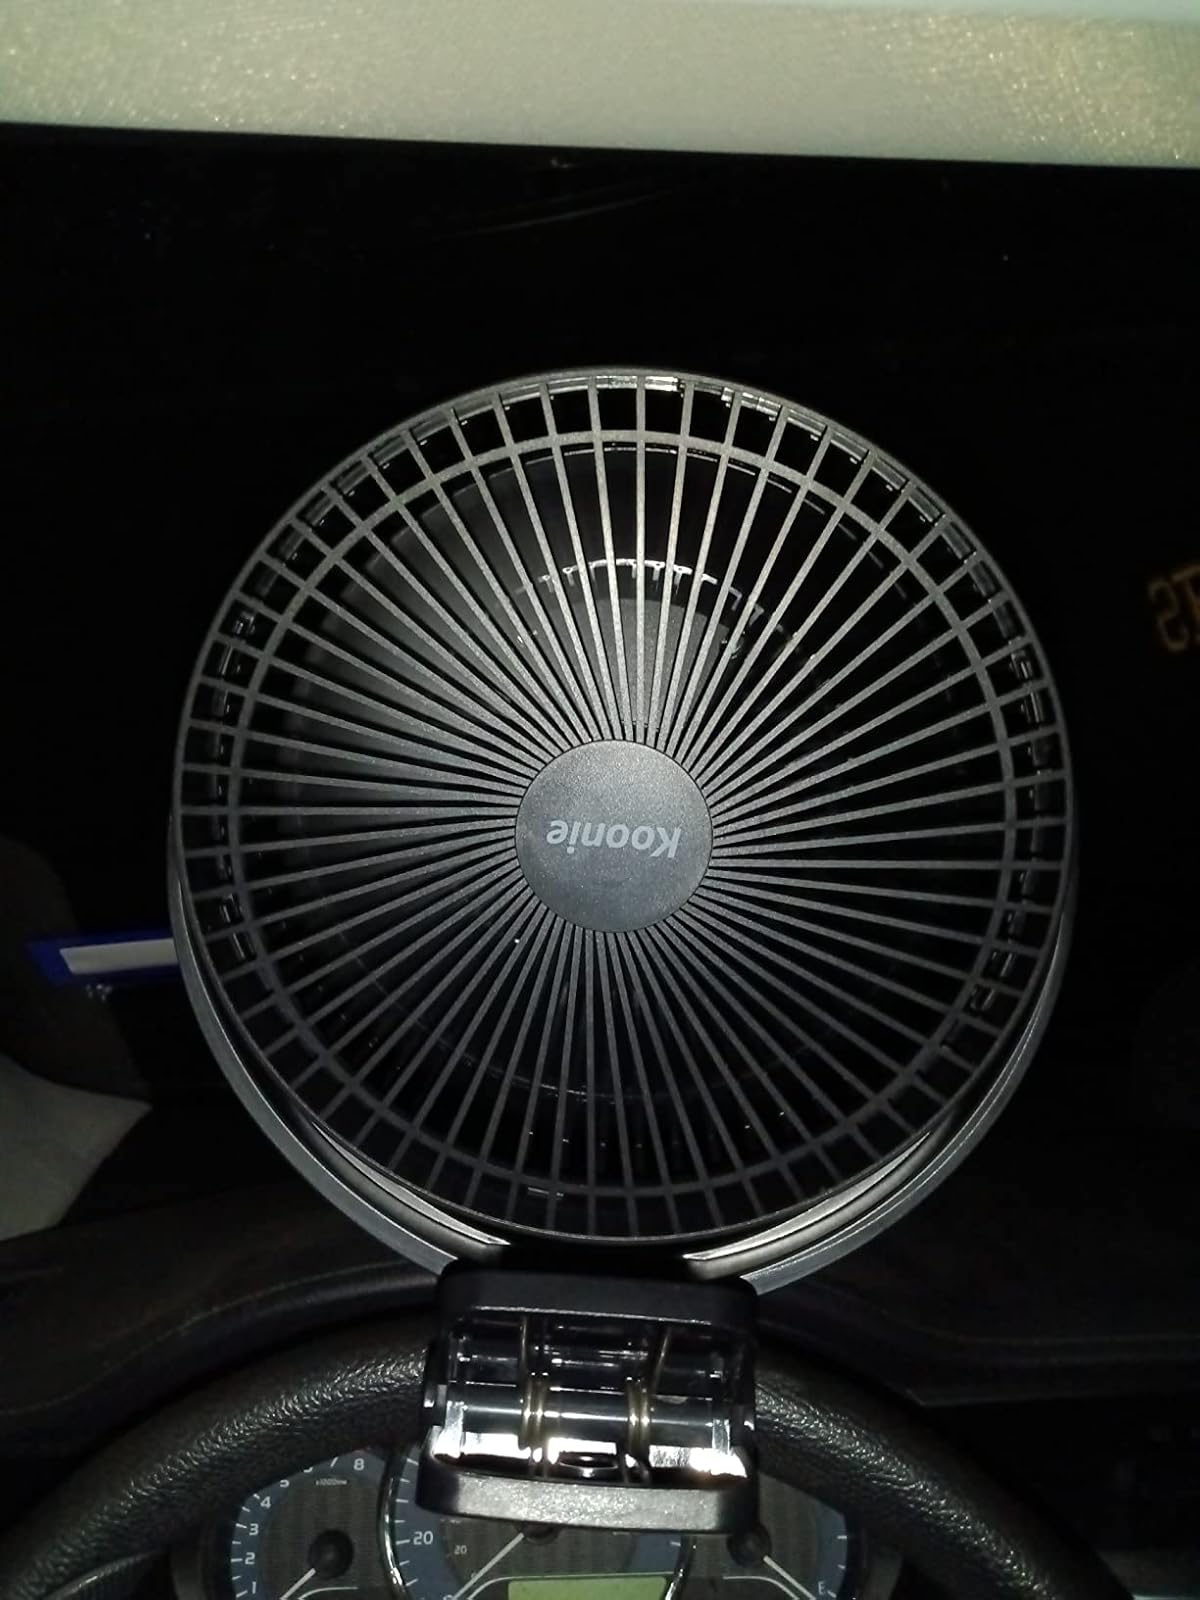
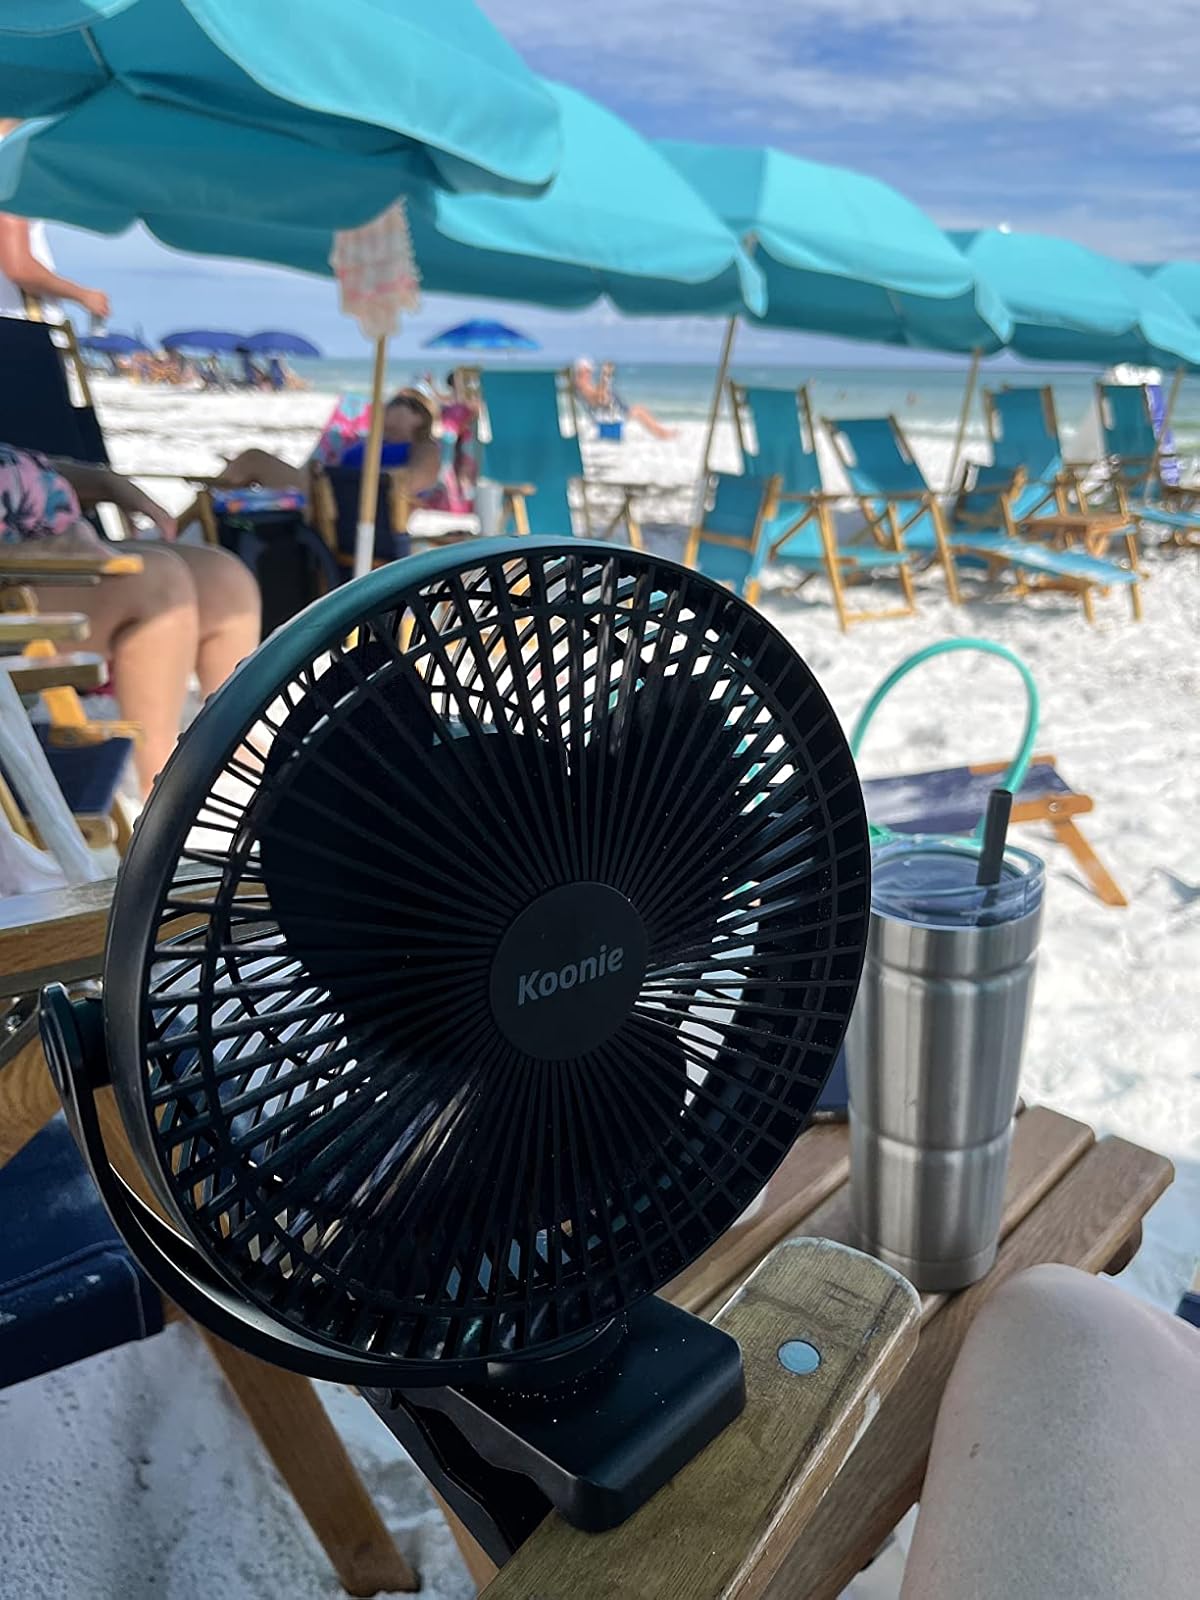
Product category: fan
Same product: yes